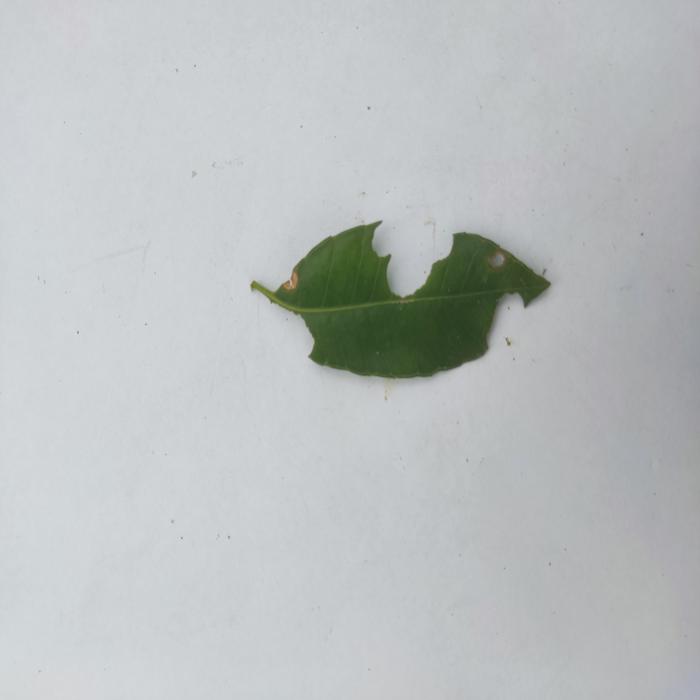
Crop: Hog Plum
Leaf condition: Caterpillars_Infestation